Common Agricultural Policy

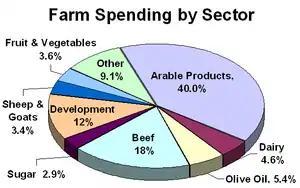
CAP farm spending by sector

Since 2000, the second pillar of the CAP, the EU rural development policy has been in effect, financed since 2007 from the European Agricultural Fund for Rural Development, one of the five European Structural and Investment Funds. This policy aims to promote the economic, social and environmental development of the countryside. Its budget, 11% of the total EU budget, has been allocated along three axes. The first axis focuses on improving the competitiveness of the farm and forestry sector through support for restructuring, development and innovation. The second one concerns the improvement of the environment and the countryside through support for land management as well as helping to fight climate change. Such projects could for example concern preserving water quality, sustainable land management, planting trees to prevent erosion and floods. The third axis concerns improving the quality of life in rural areas and encouraging diversification of economic activity. The policy also provided support to the Leader rural development methodology, under which Local Action Groups designed and carried out local development strategies for their area. Member States distribute second-pillar funds through actions of national and regional rural development programmes.